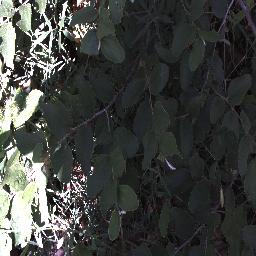
Label: chinee_apple